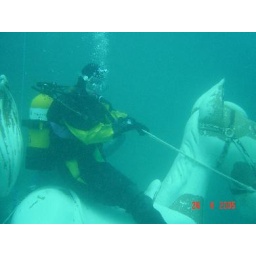
My first open water dive. Riding an under water horse